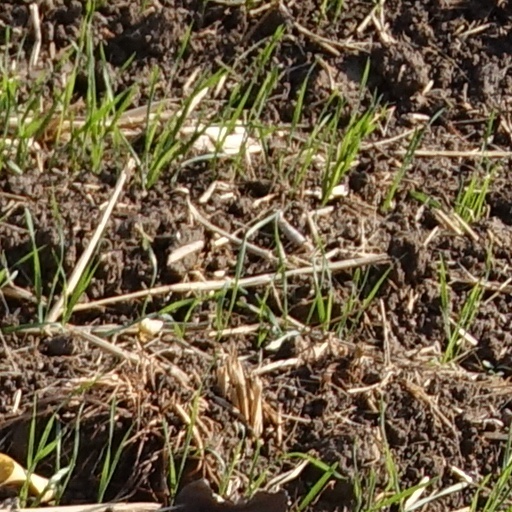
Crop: wheat